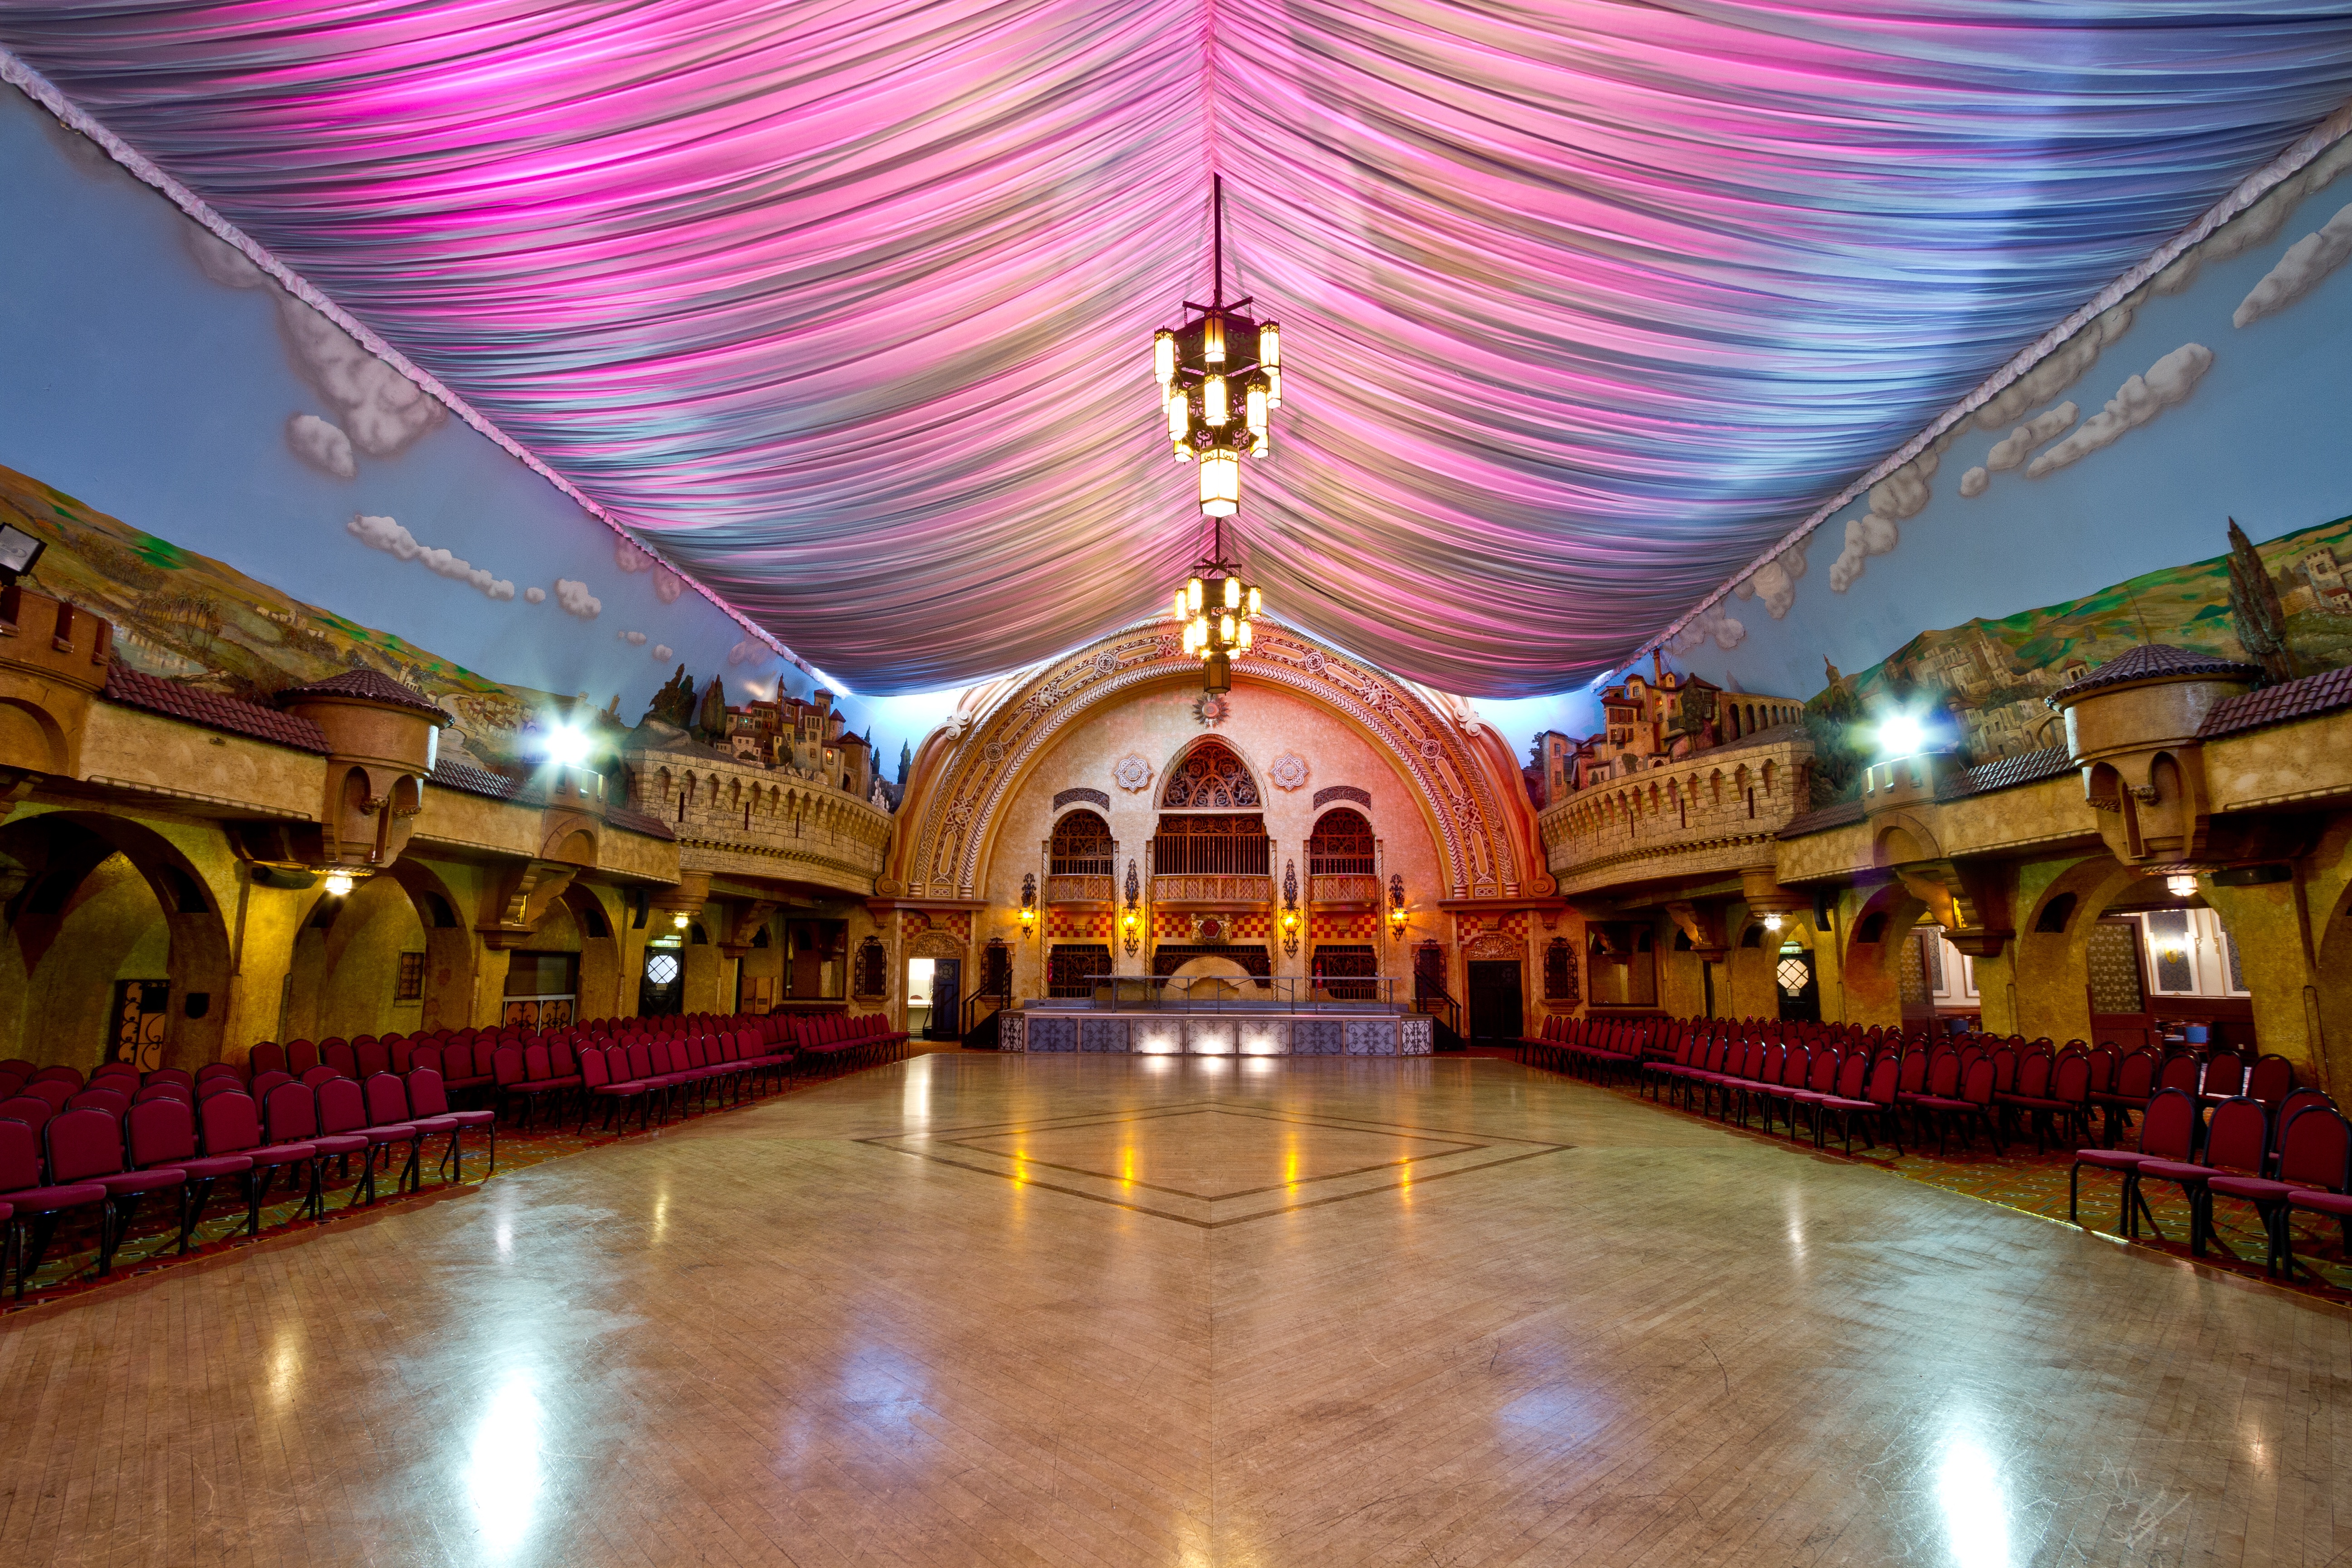
auditorium, building, palace, place of worship, stage, ballroom, function hall